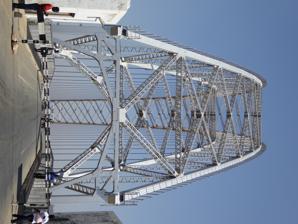
Building: Birchenough Bridge
Country: Zimbabwe
Year built: 1935
Human settlement and bridge Birchenough Bridge Entrance of Birchenough Bridge Coordinates 19°57′43″S 32°20′40″E / 19.962056°S 32.344306°E / -19.962056; 32.344306 Carries Road Crosses Save River Locale Chipinge , Manicaland Characteristics Total length 378.2 m (1,241 ft) Width 10 m (33 ft) Longest span 329.4 m (1,081 ft) Clearance below 15.2 m (50 ft) History Constructed by Dorman Long Opened December 20, 1935 ; 89 years ago ( 1935-12-20 ) Location Birchenough Bridge is the name for both a bridge across the Save River (pronounced Sa've) and a village next to the bridge. Birchenough Bridge is called after Sir Henry Birchenough . Birchenough Bridge is located 62 km from Chipinge in the Manicaland province of Zimbabwe linking Chipinge with Buhera . History The bridge was funded at a cost of £145 000.00 and planned by the Beit Trust , a foundation chaired at the time by Sir Henry Birchenough whose ashes are buried beneath the structure of the bridge. Ralph Freeman , the bridge's designer, was also the structural designer on the Sydney Harbour Bridge and consequently the two bridges bear a close resemblance, although Birchenough is only two-thirds as long as the Australian bridge. It was built by Dorman Long and completed in 1935. At a length of 1,080 feet (329 m) it was the third longest single-arch suspension bridge in the world at the time. In the 1970s a 40-tonne load limit was imposed on the bridge but in 1984 the bridge was widened (roadway: 7.2 m to 10 m wide) and strengthened as part of the World Bank 's Highway Project One. The village which sprang up next to the bridge has become the centre of a small-scale farming area. The bridge is widely considered by Zimbabweans as being one of the country's finest pieces of engineering, and as such, it appears on the twenty-cent coin. The Zimbabwe Department of Roads has reduced its load capacity not to allow any vehicle weighing more than 25 tonnes. This had reduced business activities in the areas nearby since heavy vehicle trucks will not be allowed to cross the bridge. References